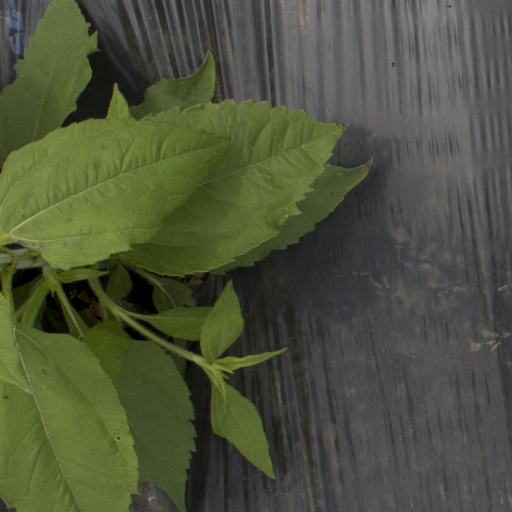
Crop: Jerusalem artichoke